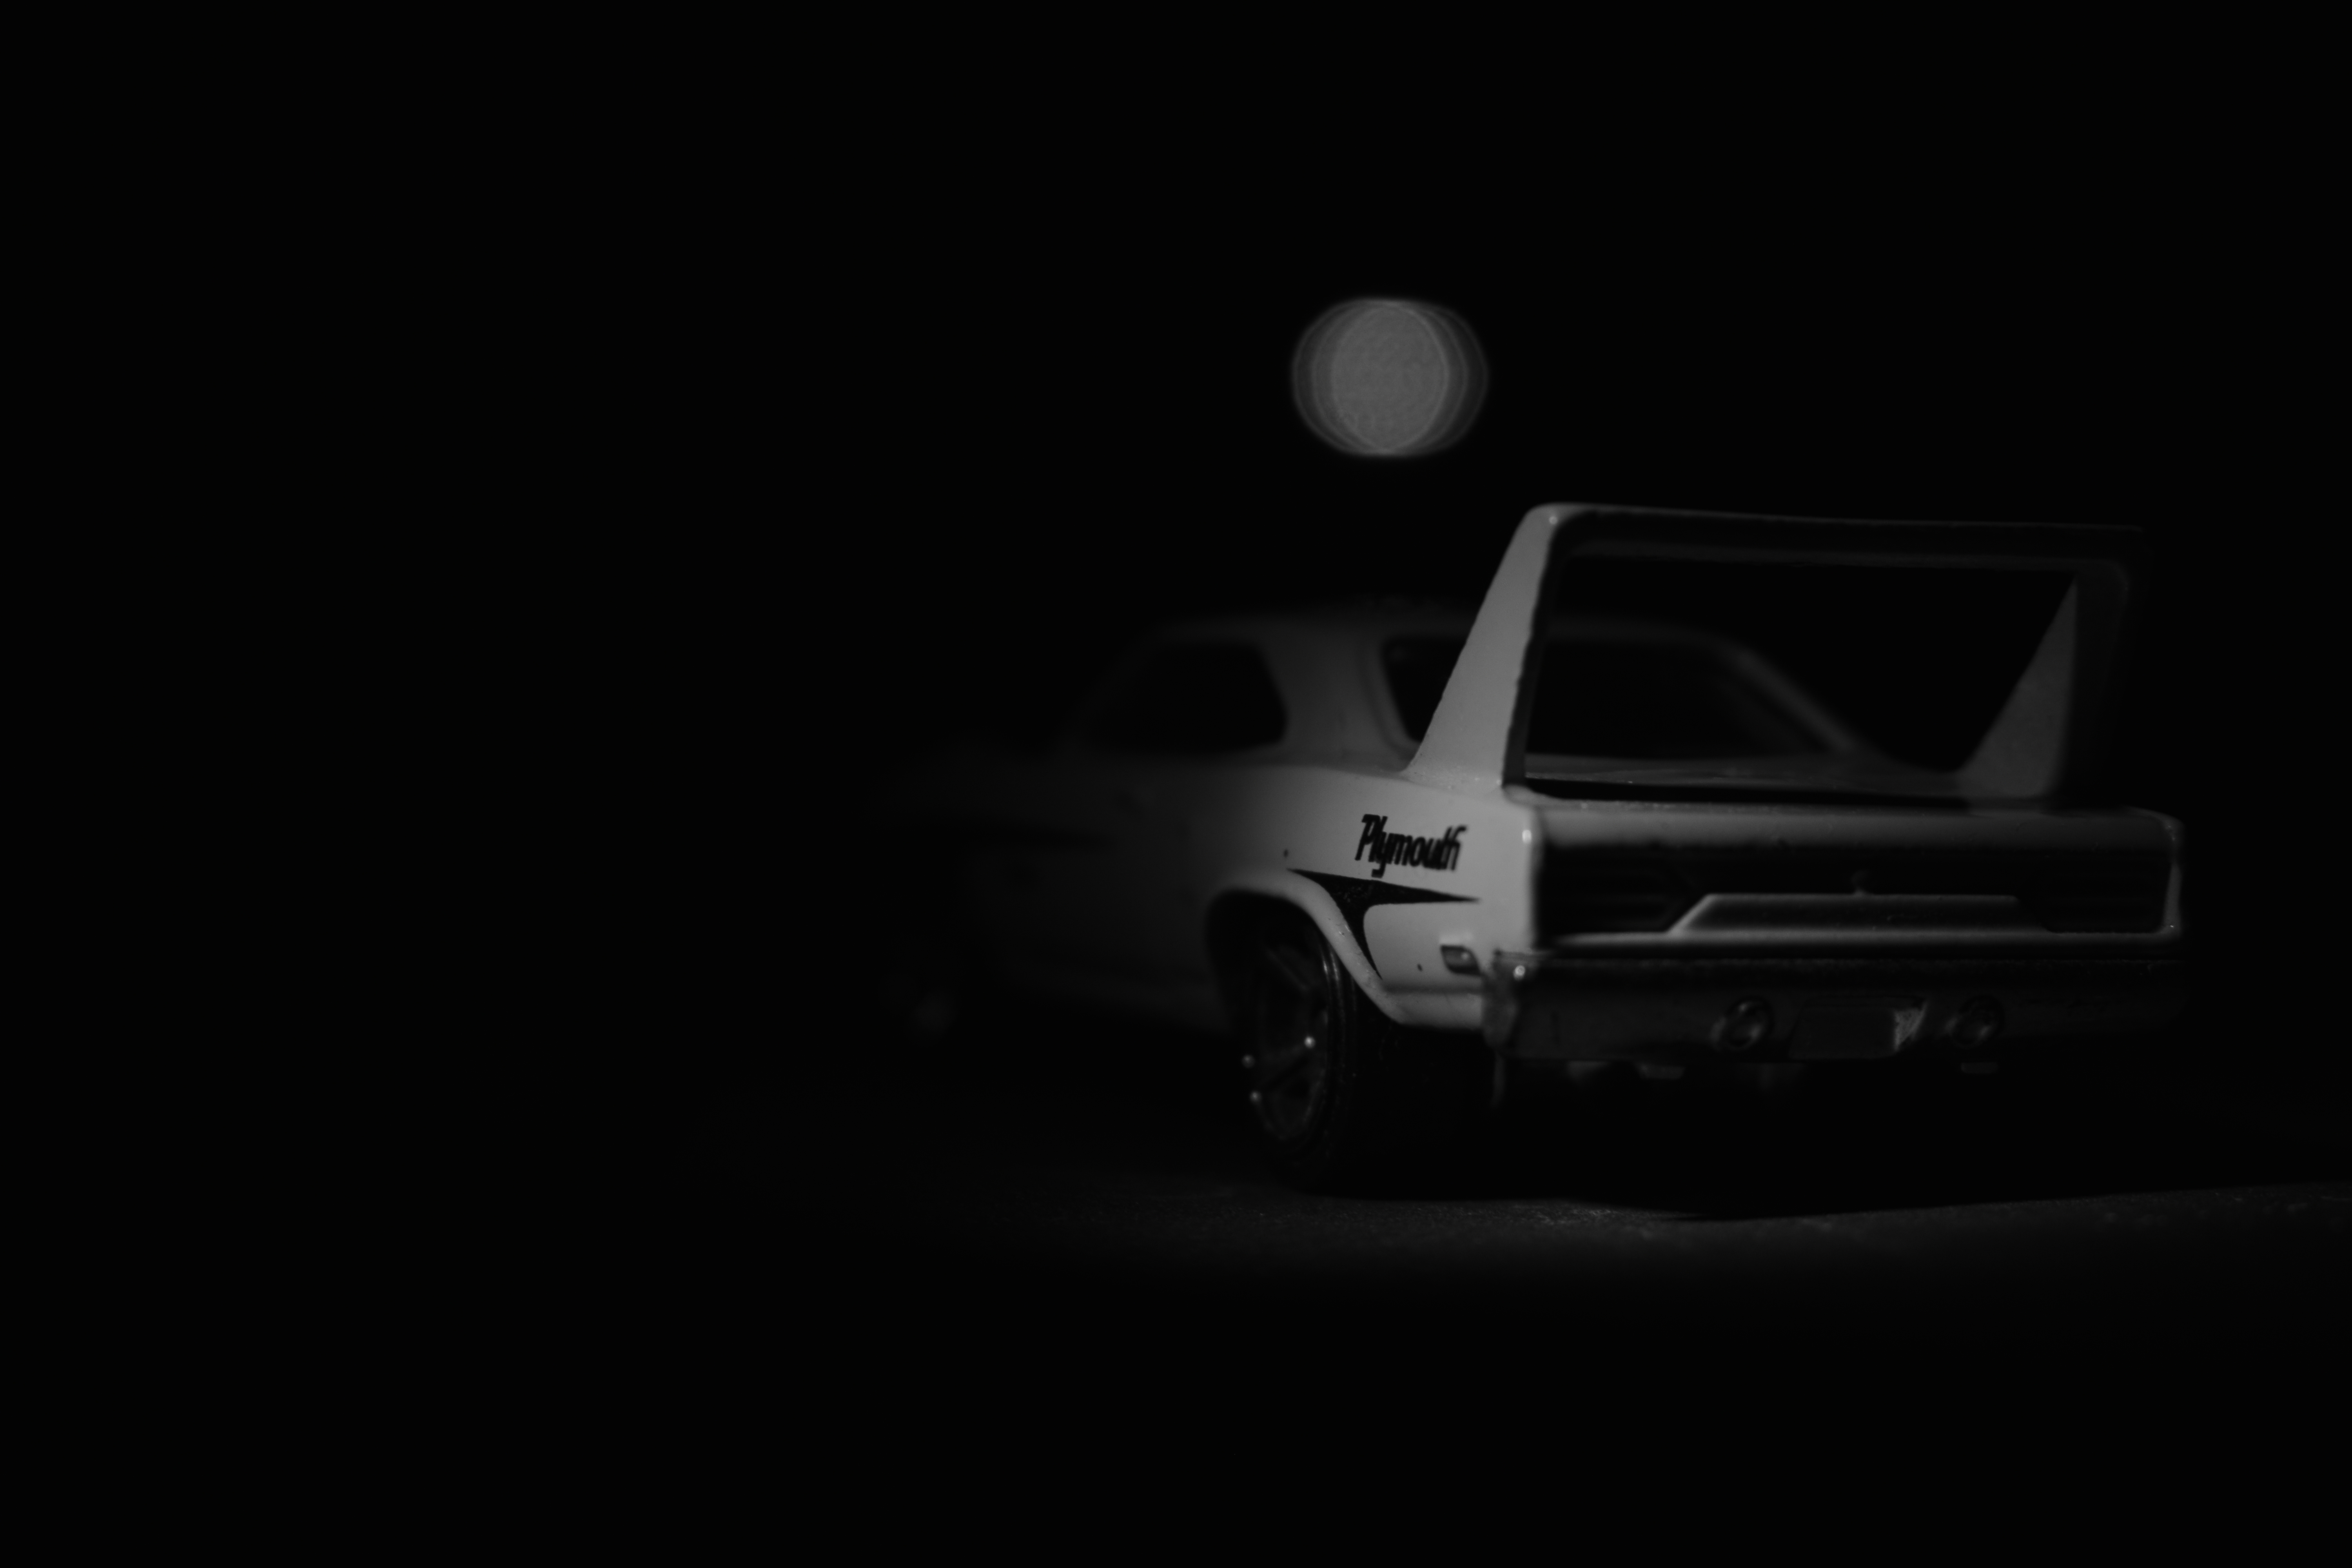
Dodge Daytona, low key, toy, car, motor vehicle, black, black and white, vehicle, automotive design, monochrome photography, darkness, mode of transport, light, photography, automotive exterior, automotive lighting, monochrome, bumper, phenomenon, computer wallpaper, driving, city car, night, screenshot, headlamp, family car, performance car, wheel, midnight, font, sports car, graphics, compact car, model car, brand